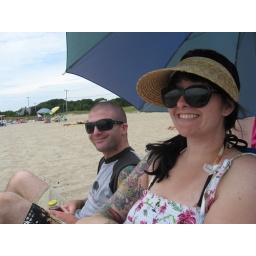
on the beach in hyannis. kim's hat is my favorite.